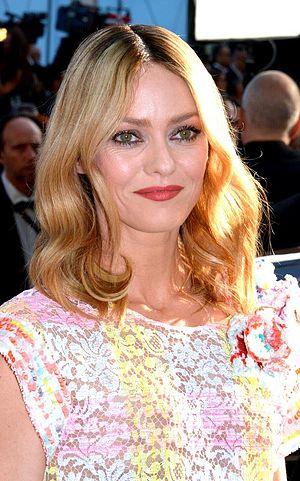
Vanessa Paradis au festival de Cannes
Le Festival de Cannes 2016, 69ᵉ édition du festival, se déroule du 11 au 22 mai 2016 au Palais des festivals, à Cannes. Le président du jury est le réalisateur australien George Miller. Le maître de cérémonie est l'acteur Laurent Lafitte.
Le Festival du cinéma américain de Deauville est un festival de cinéma créé en 1975 et consacré au cinéma américain. Il a été fondé par Lionel Chouchan et André Halimi, avec l'aide financière du groupe Lucien Barrière et de la ville de Deauville, alors dirigée par Michel d'Ornano. A l'origine, les œuvres ne sont pas présentées en compétition. Elles le seront à partir de 1995. Le festival se tient chaque année au Centre international de Deauville en Normandie pendant dix jours au mois de septembre.
Les NRJ Music Awards 2001 ont lieu le 20 janvier 2001 à Cannes.